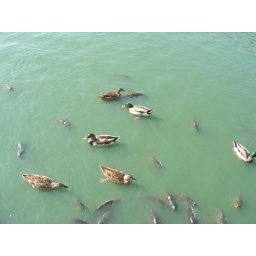
The ducks would swim over the fish to get the food.